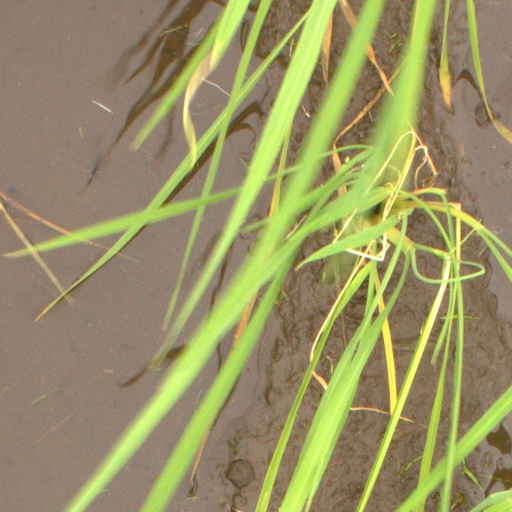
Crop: rice